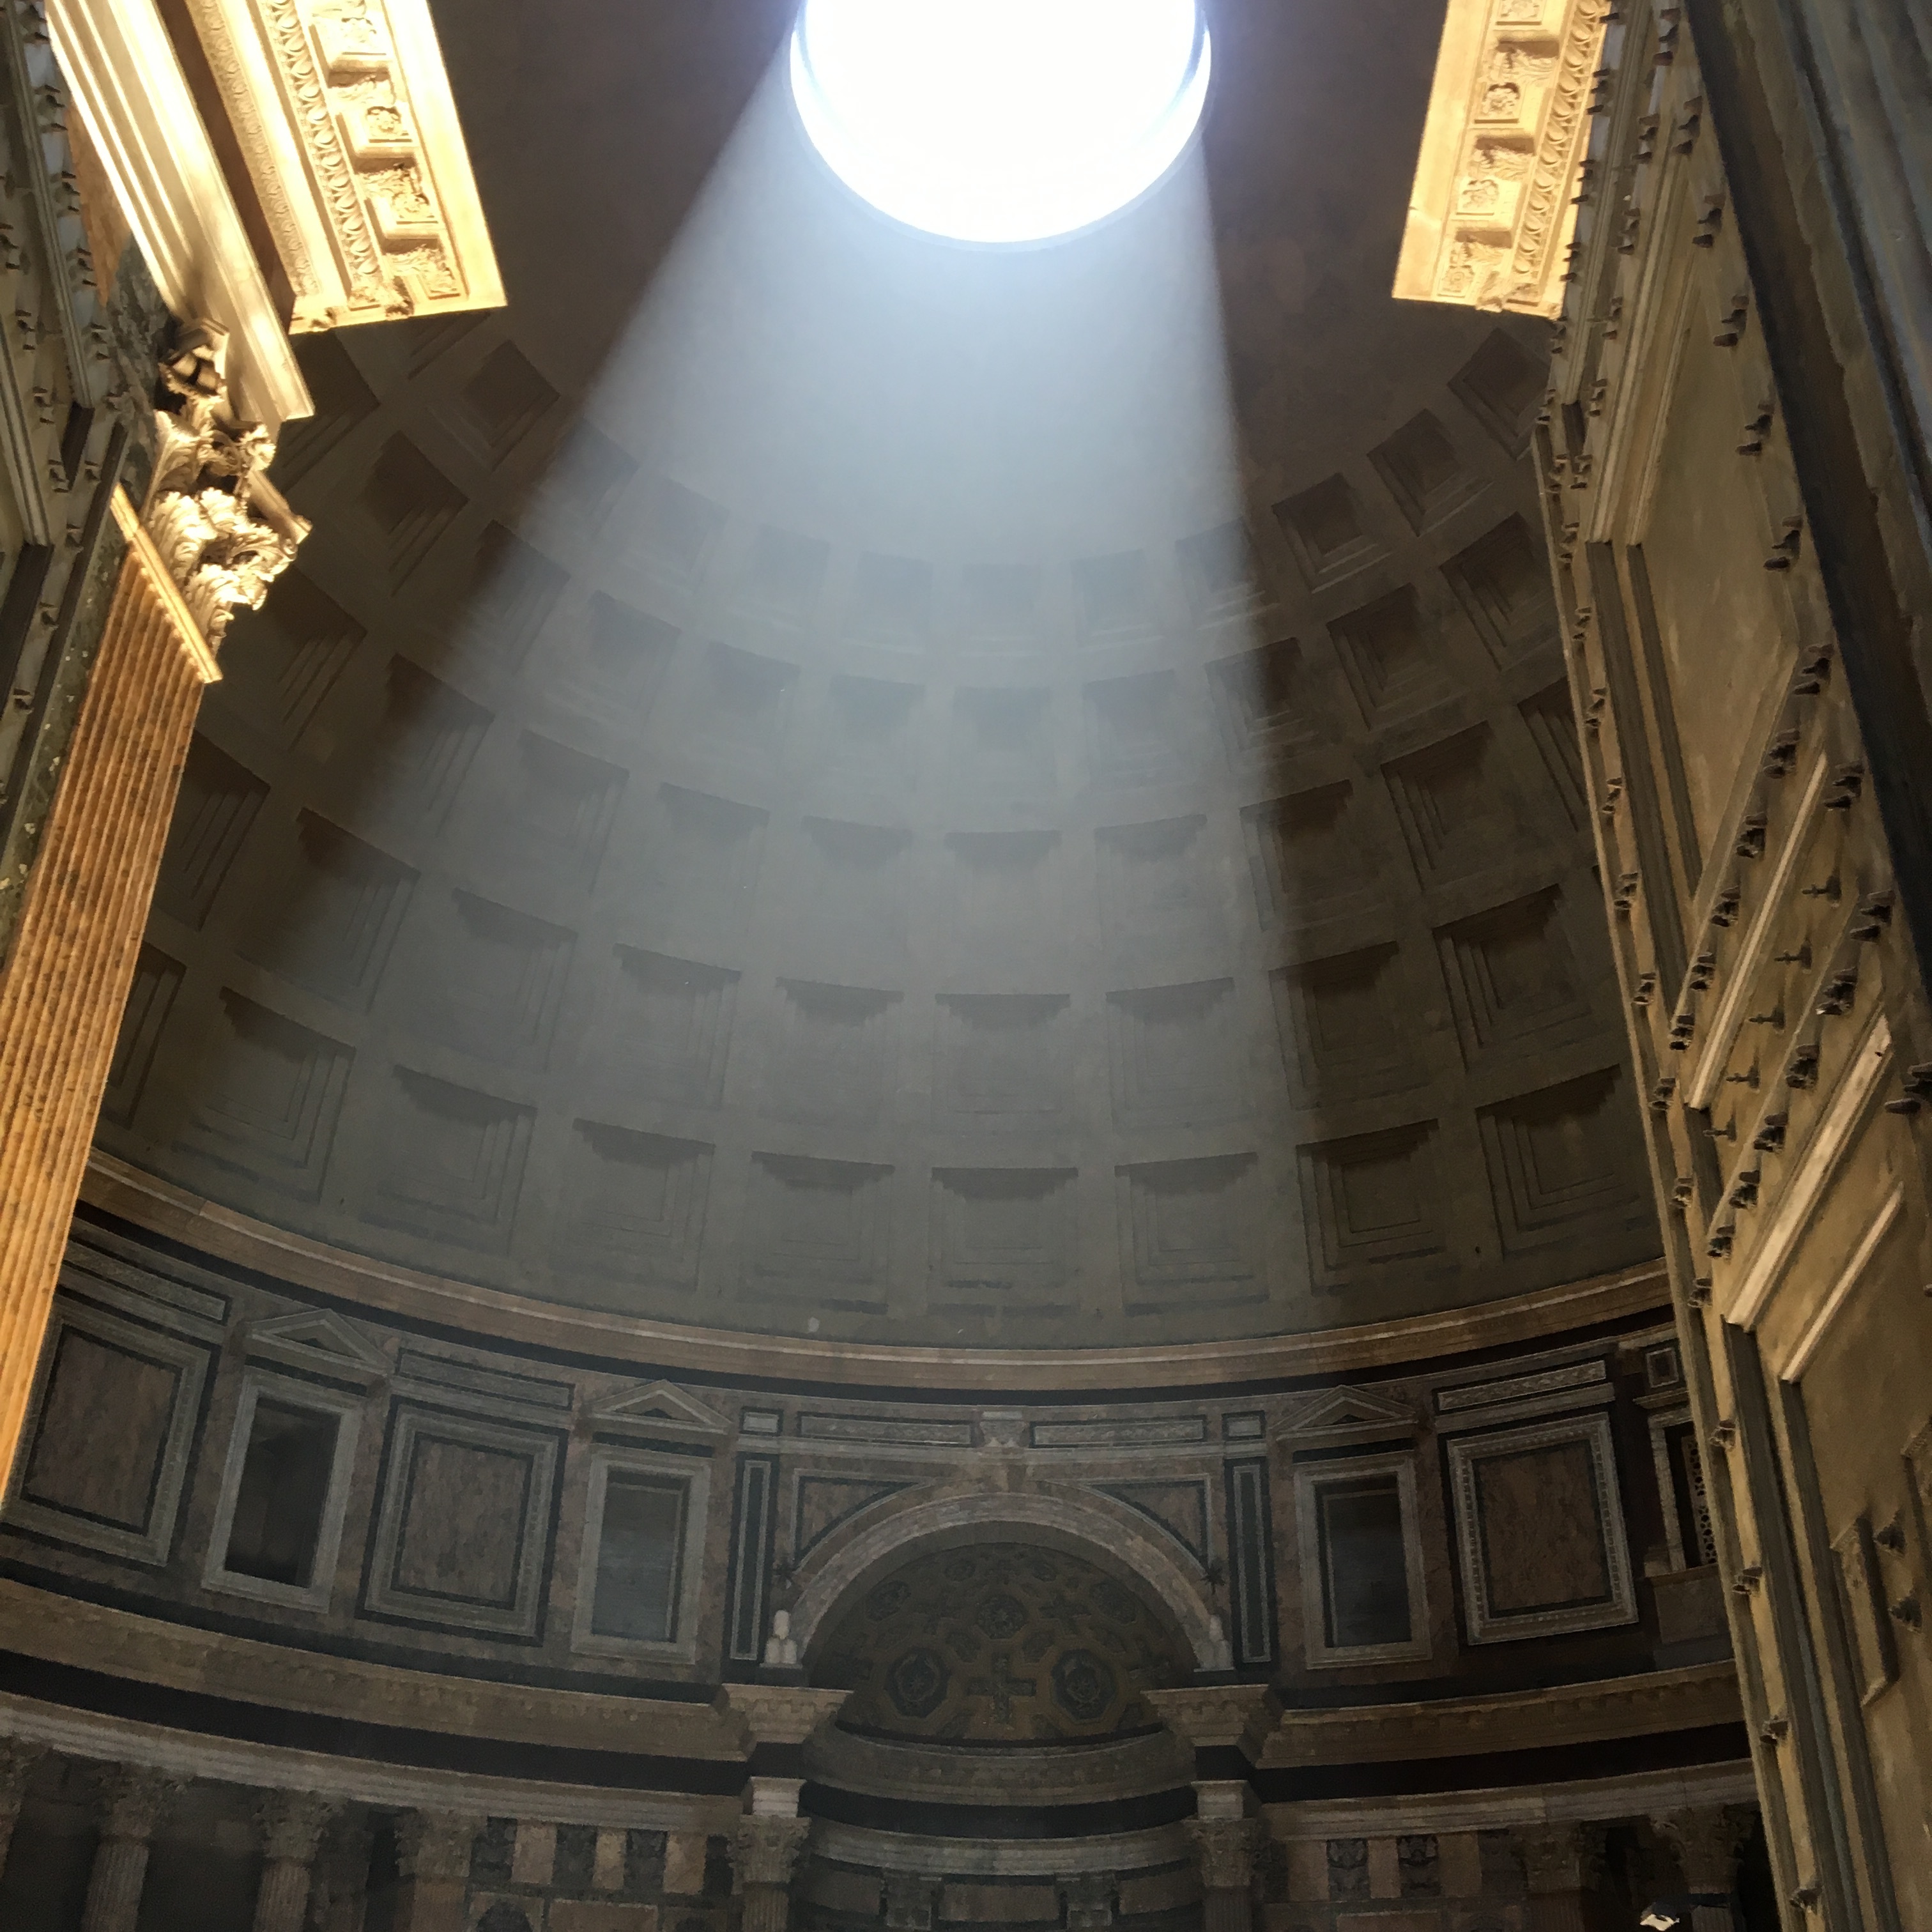
architecture, structure, column, facade, cathedral, lighting, place of worship, temple, symmetry, dome, shape